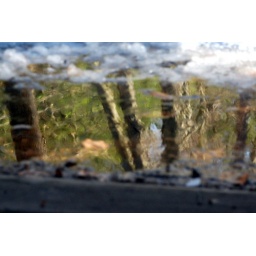
Reflection of trees and sky in snow and ice melt at end of covered bridge at Southford Falls, CT.